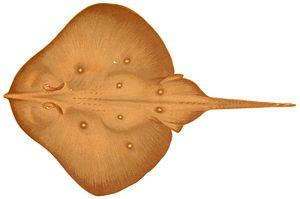
La raie circulaire, Leucoraja circularis, est une espèce de raies appartenant à la famille des Rajidae.